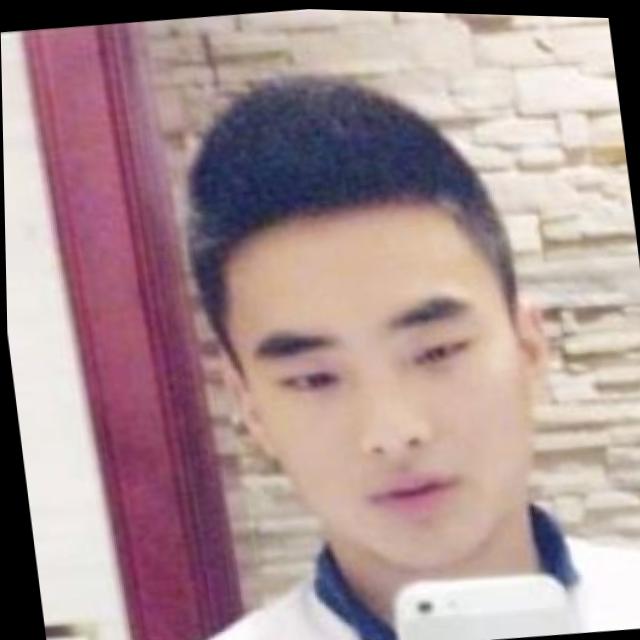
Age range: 13-20